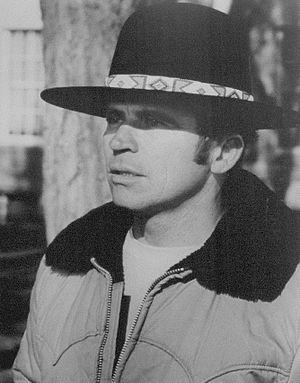
Tom Laughlin est un acteur et réalisateur américain.